Dabie Mountains

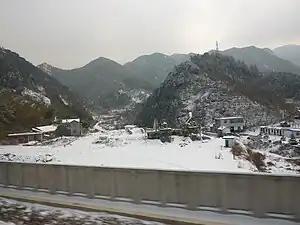
Dabie Mountains in Jinzhai County, Anhui as seen from the Hewu Railway.

Geologically, the Dabie Mountains are characterized by the occurrence of eclogite-facies ultrahigh-pressure metamorphic rocks. Geographically, the range is a complex, stressed structure, making it and the surrounding area subject to earthquakes. In late 2005, a 5.7 magnitude earthquake centered in the northwest corner of Jiangxi province, just south of Jiujiang on the Yangtze killed at least 15 people, injured hundreds, and left several thousand people homeless. It caused tremors in Qichun County in Hubei province and beyond, even reaching as far as the provincial capital of Wuhan.